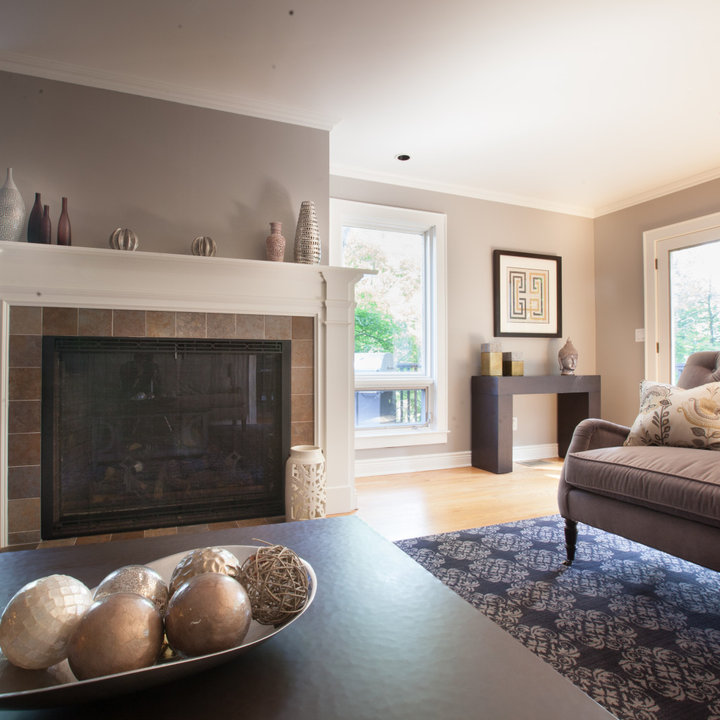
Style: Glamour